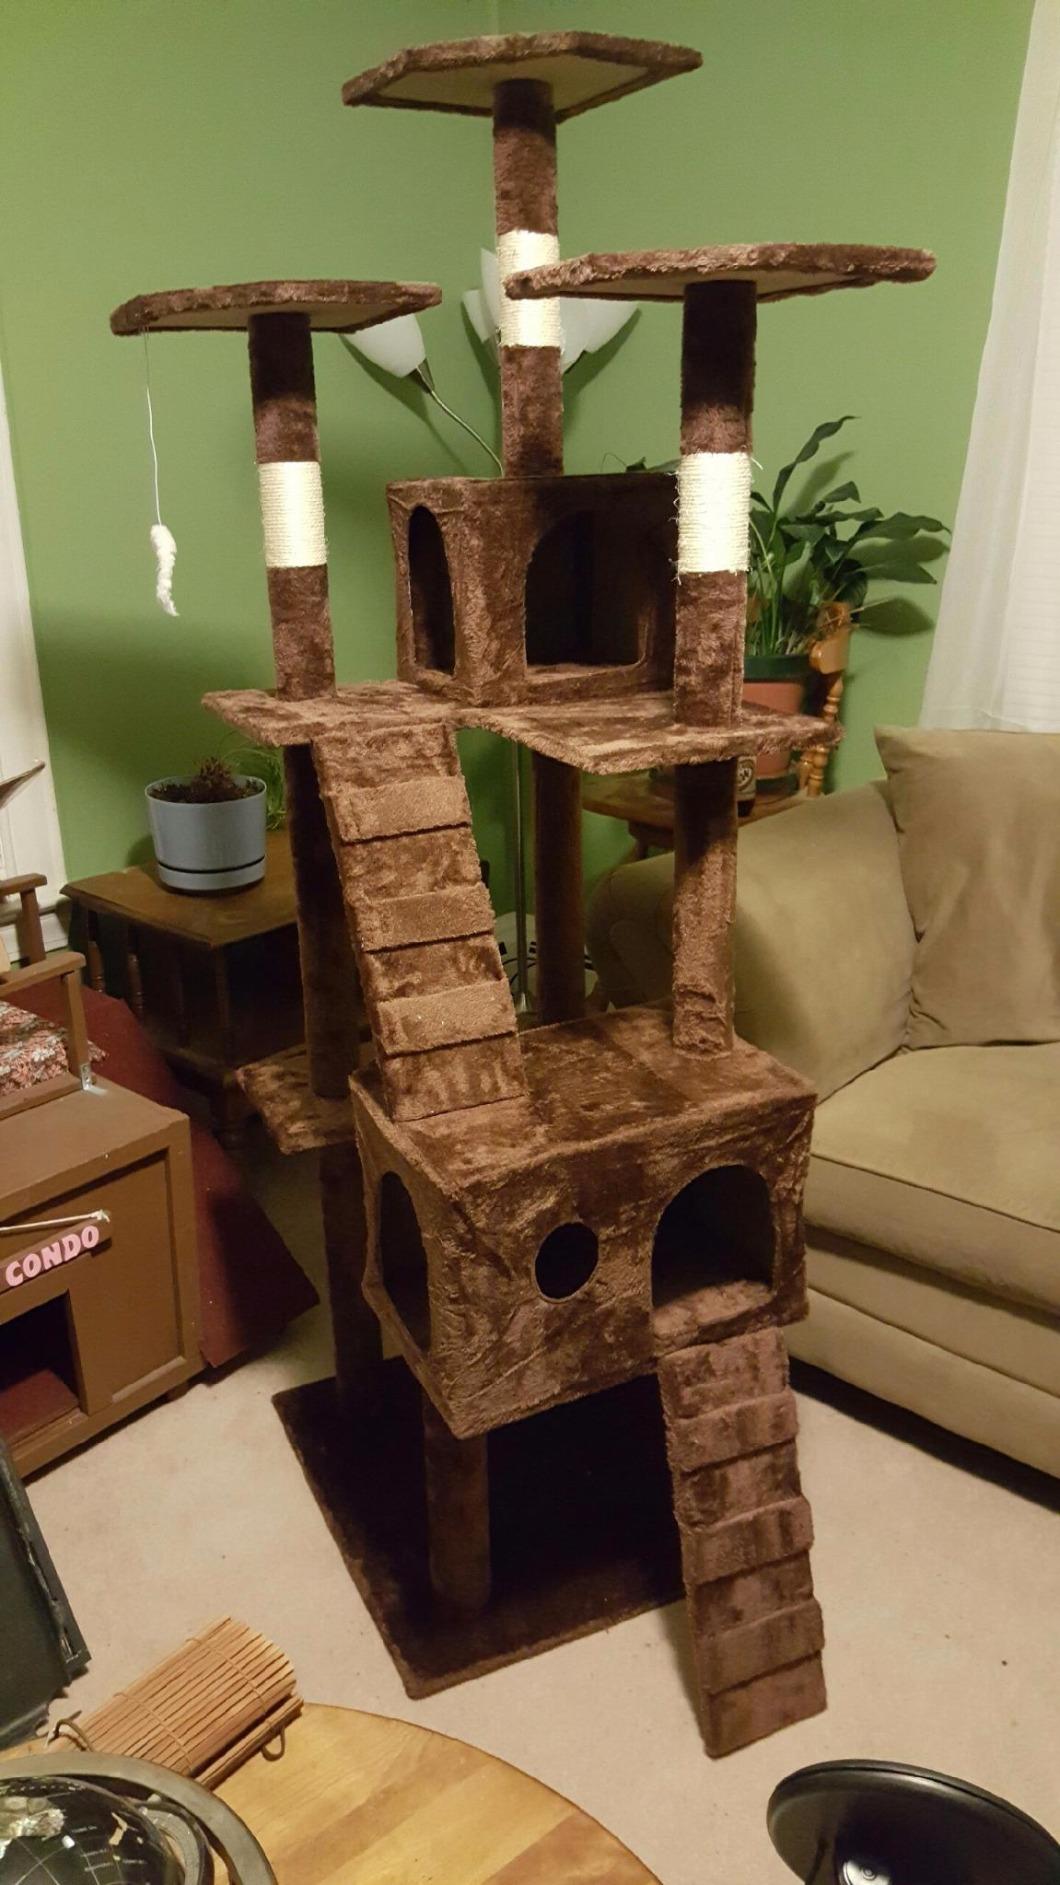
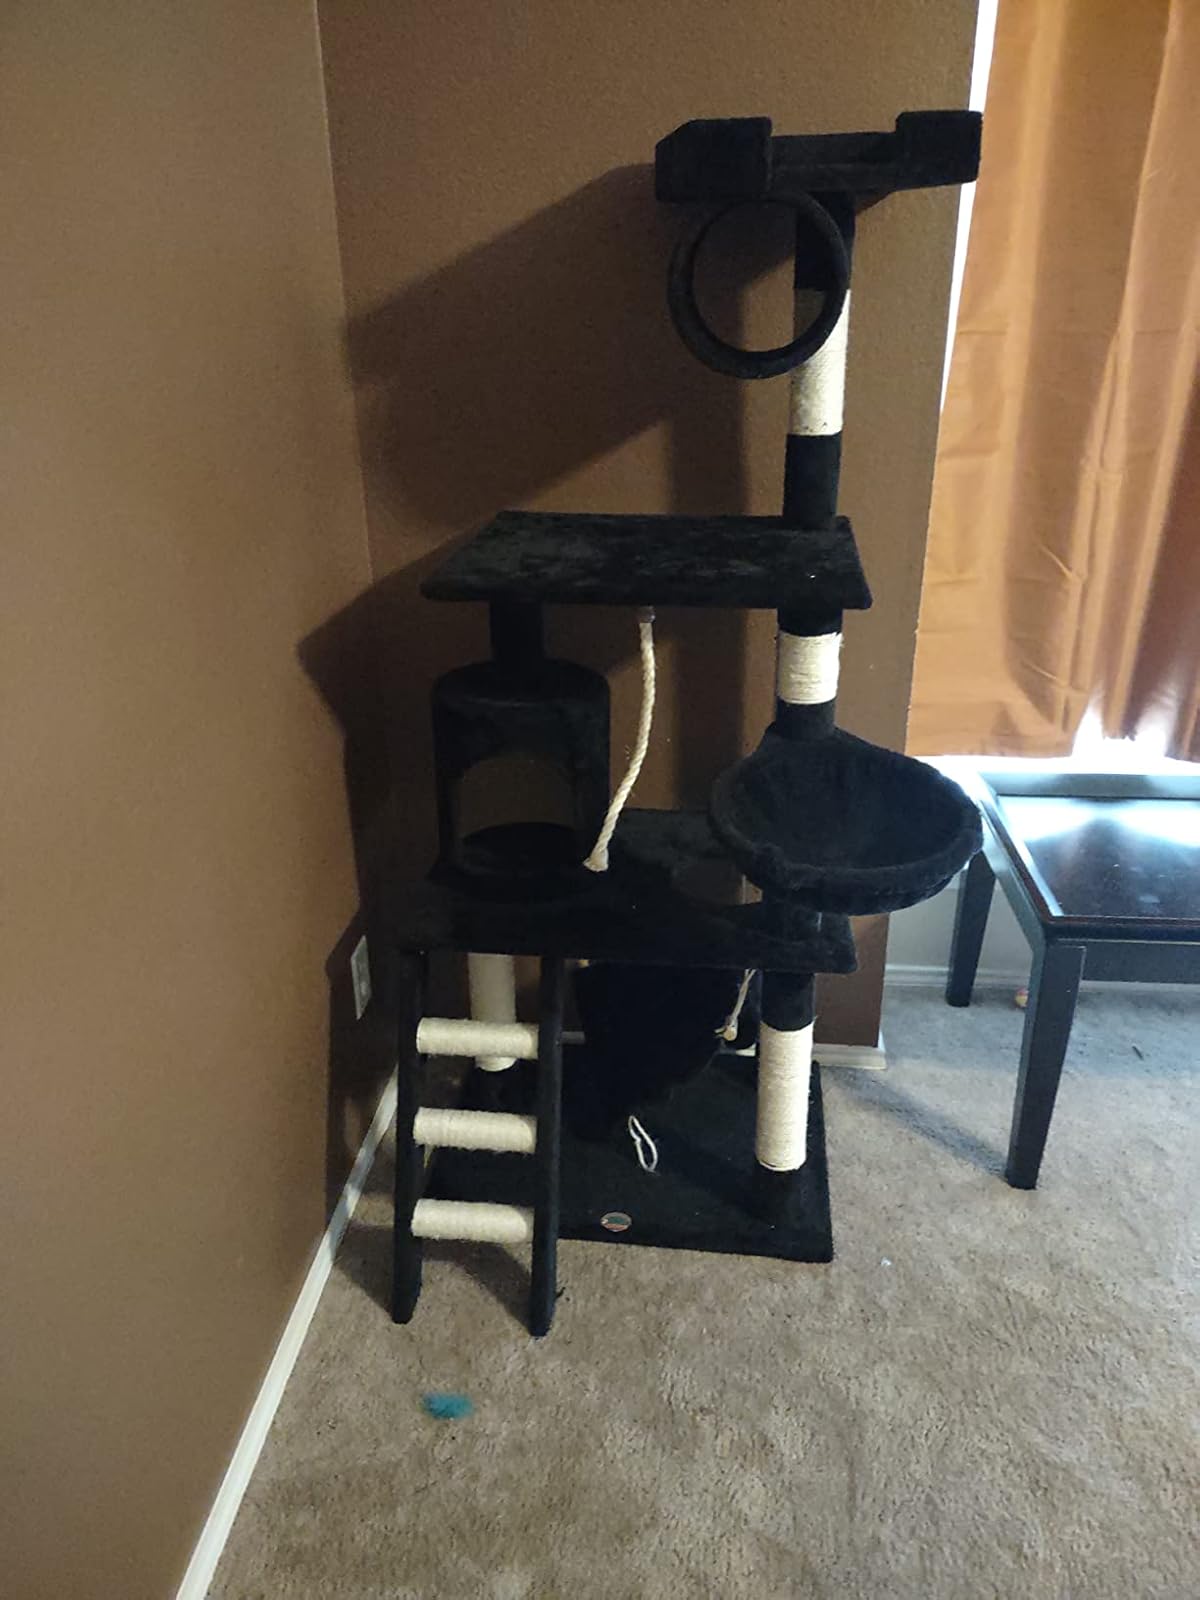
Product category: items_cat tree
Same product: no